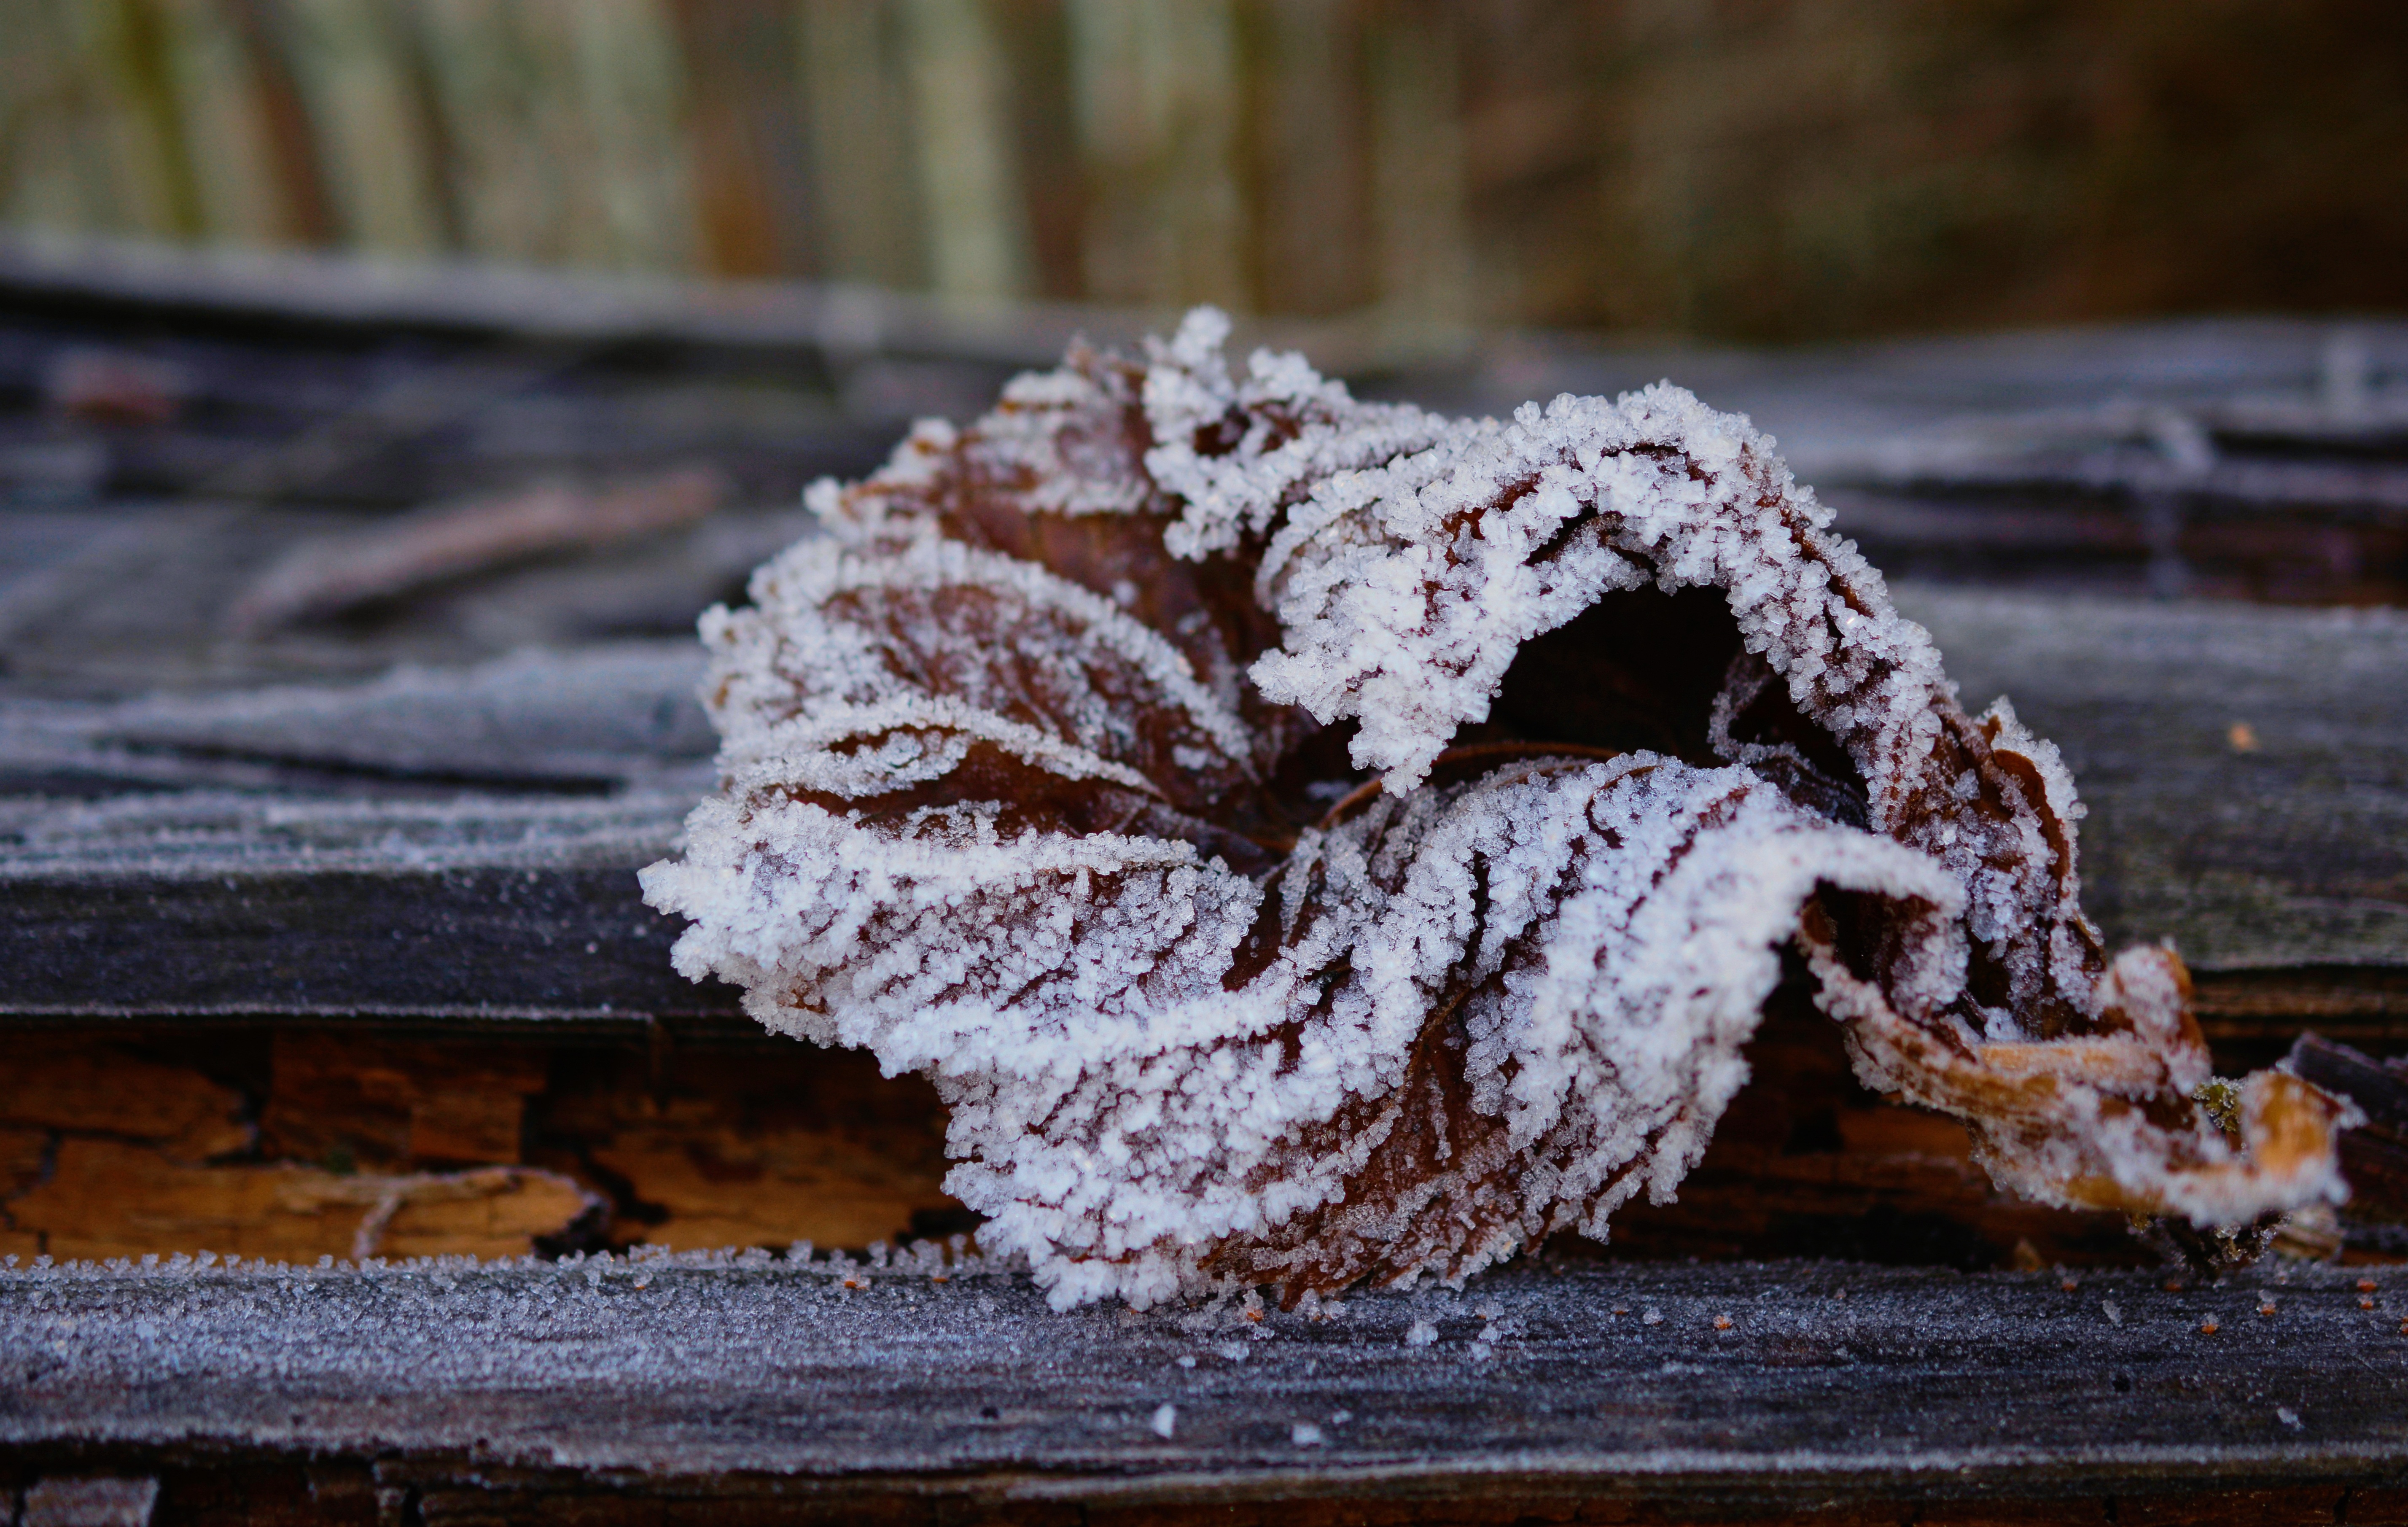
snow, cold, winter, leaf, frost, food, frozen, close, dessert, leaves, icing, icy, hoarfrost, macro photography, flavor